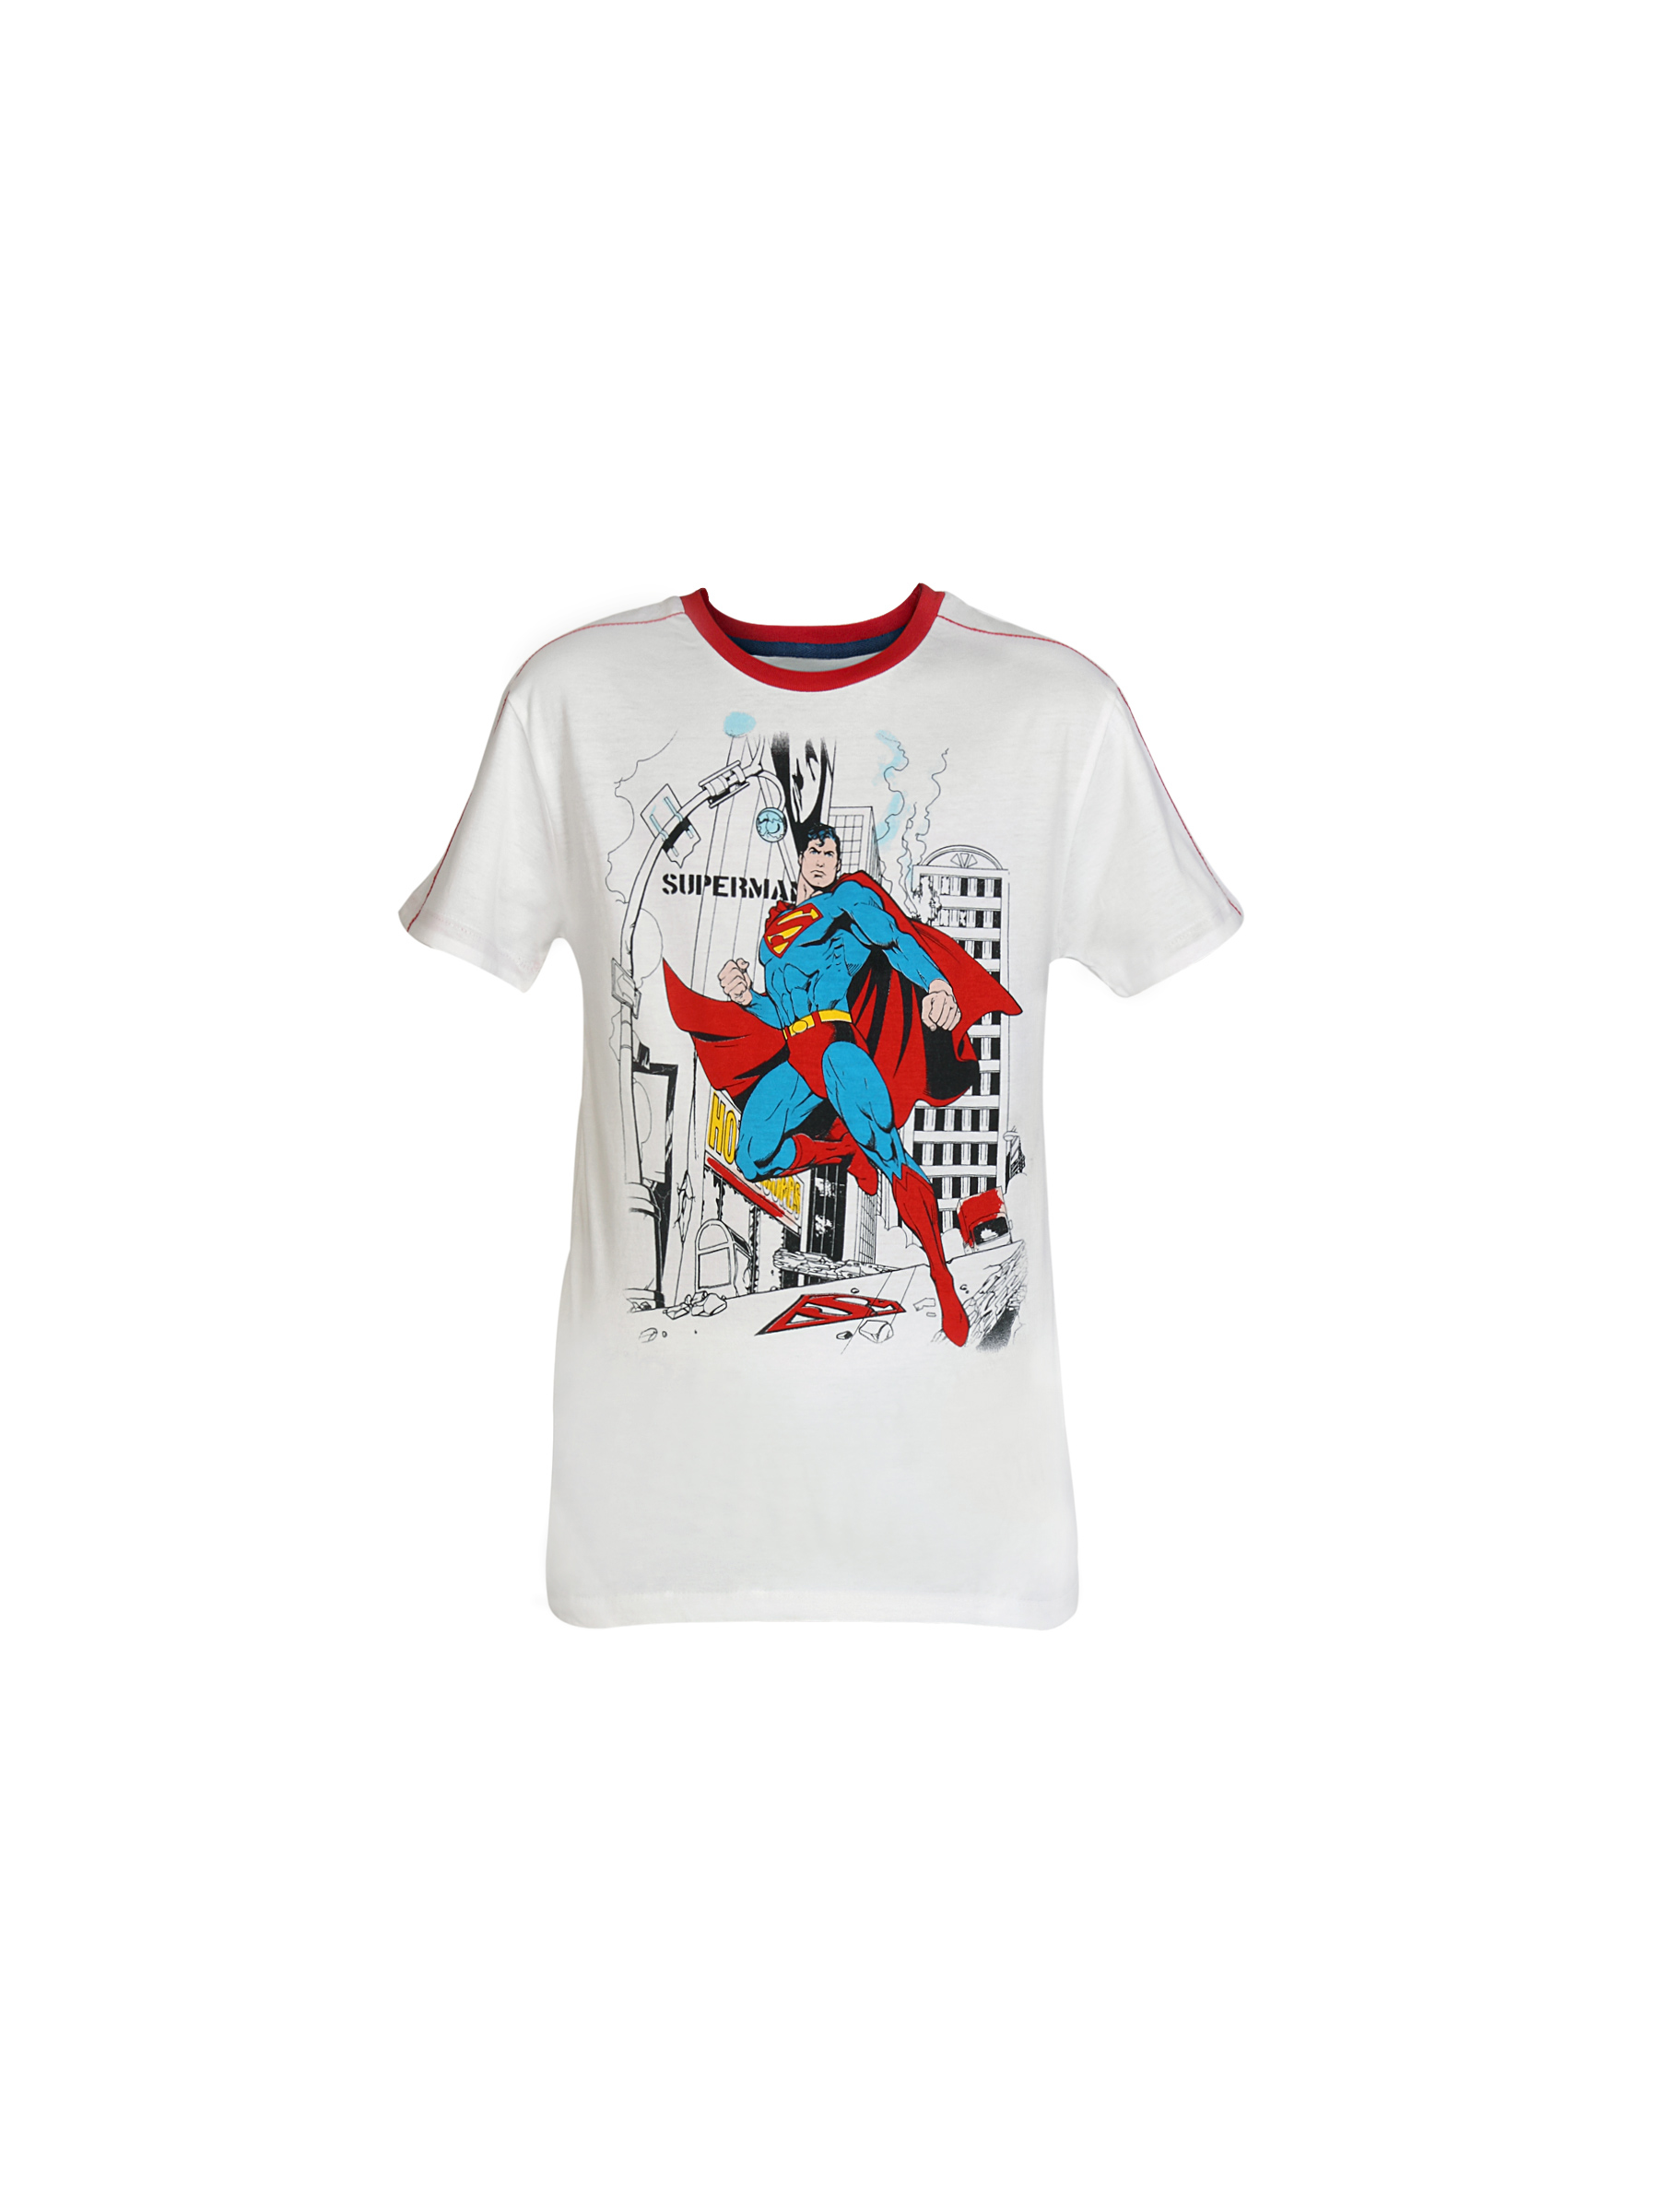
Superman Boys White Printed T-shirt
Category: Apparel / Topwear / Tshirts
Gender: Boys
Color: White
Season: Summer 2012
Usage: Casual